The Vendor

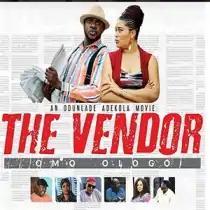

The Vendor is a 2018 Nigerian nollywood comedy film written by Odunlade Adekola, Korede Ibrahim, and Tunde Komolafe.Produced and directed by Odunlade Adekola, winner of the "2018 Africa Magic Viewers' Choice Awards" Best Actor in a Comedy. The official trailer for the movie was released in August 2018 whilst the movie got its cinema release on 7 September 2018, with a run time of 102 minutes. The film premiered on Netflix on 27 December 2019.